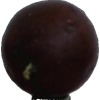
Label: gooseberry